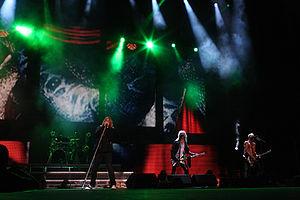
Def Leppard est un groupe de rock britannique, originaire de Sheffield, en Angleterre, particulièrement populaire dans les années 1980. Le groupe est associé à la nouvelle vague du heavy metal britannique. En 2009, le groupe recense 65 millions d'albums vendus dans le monde.